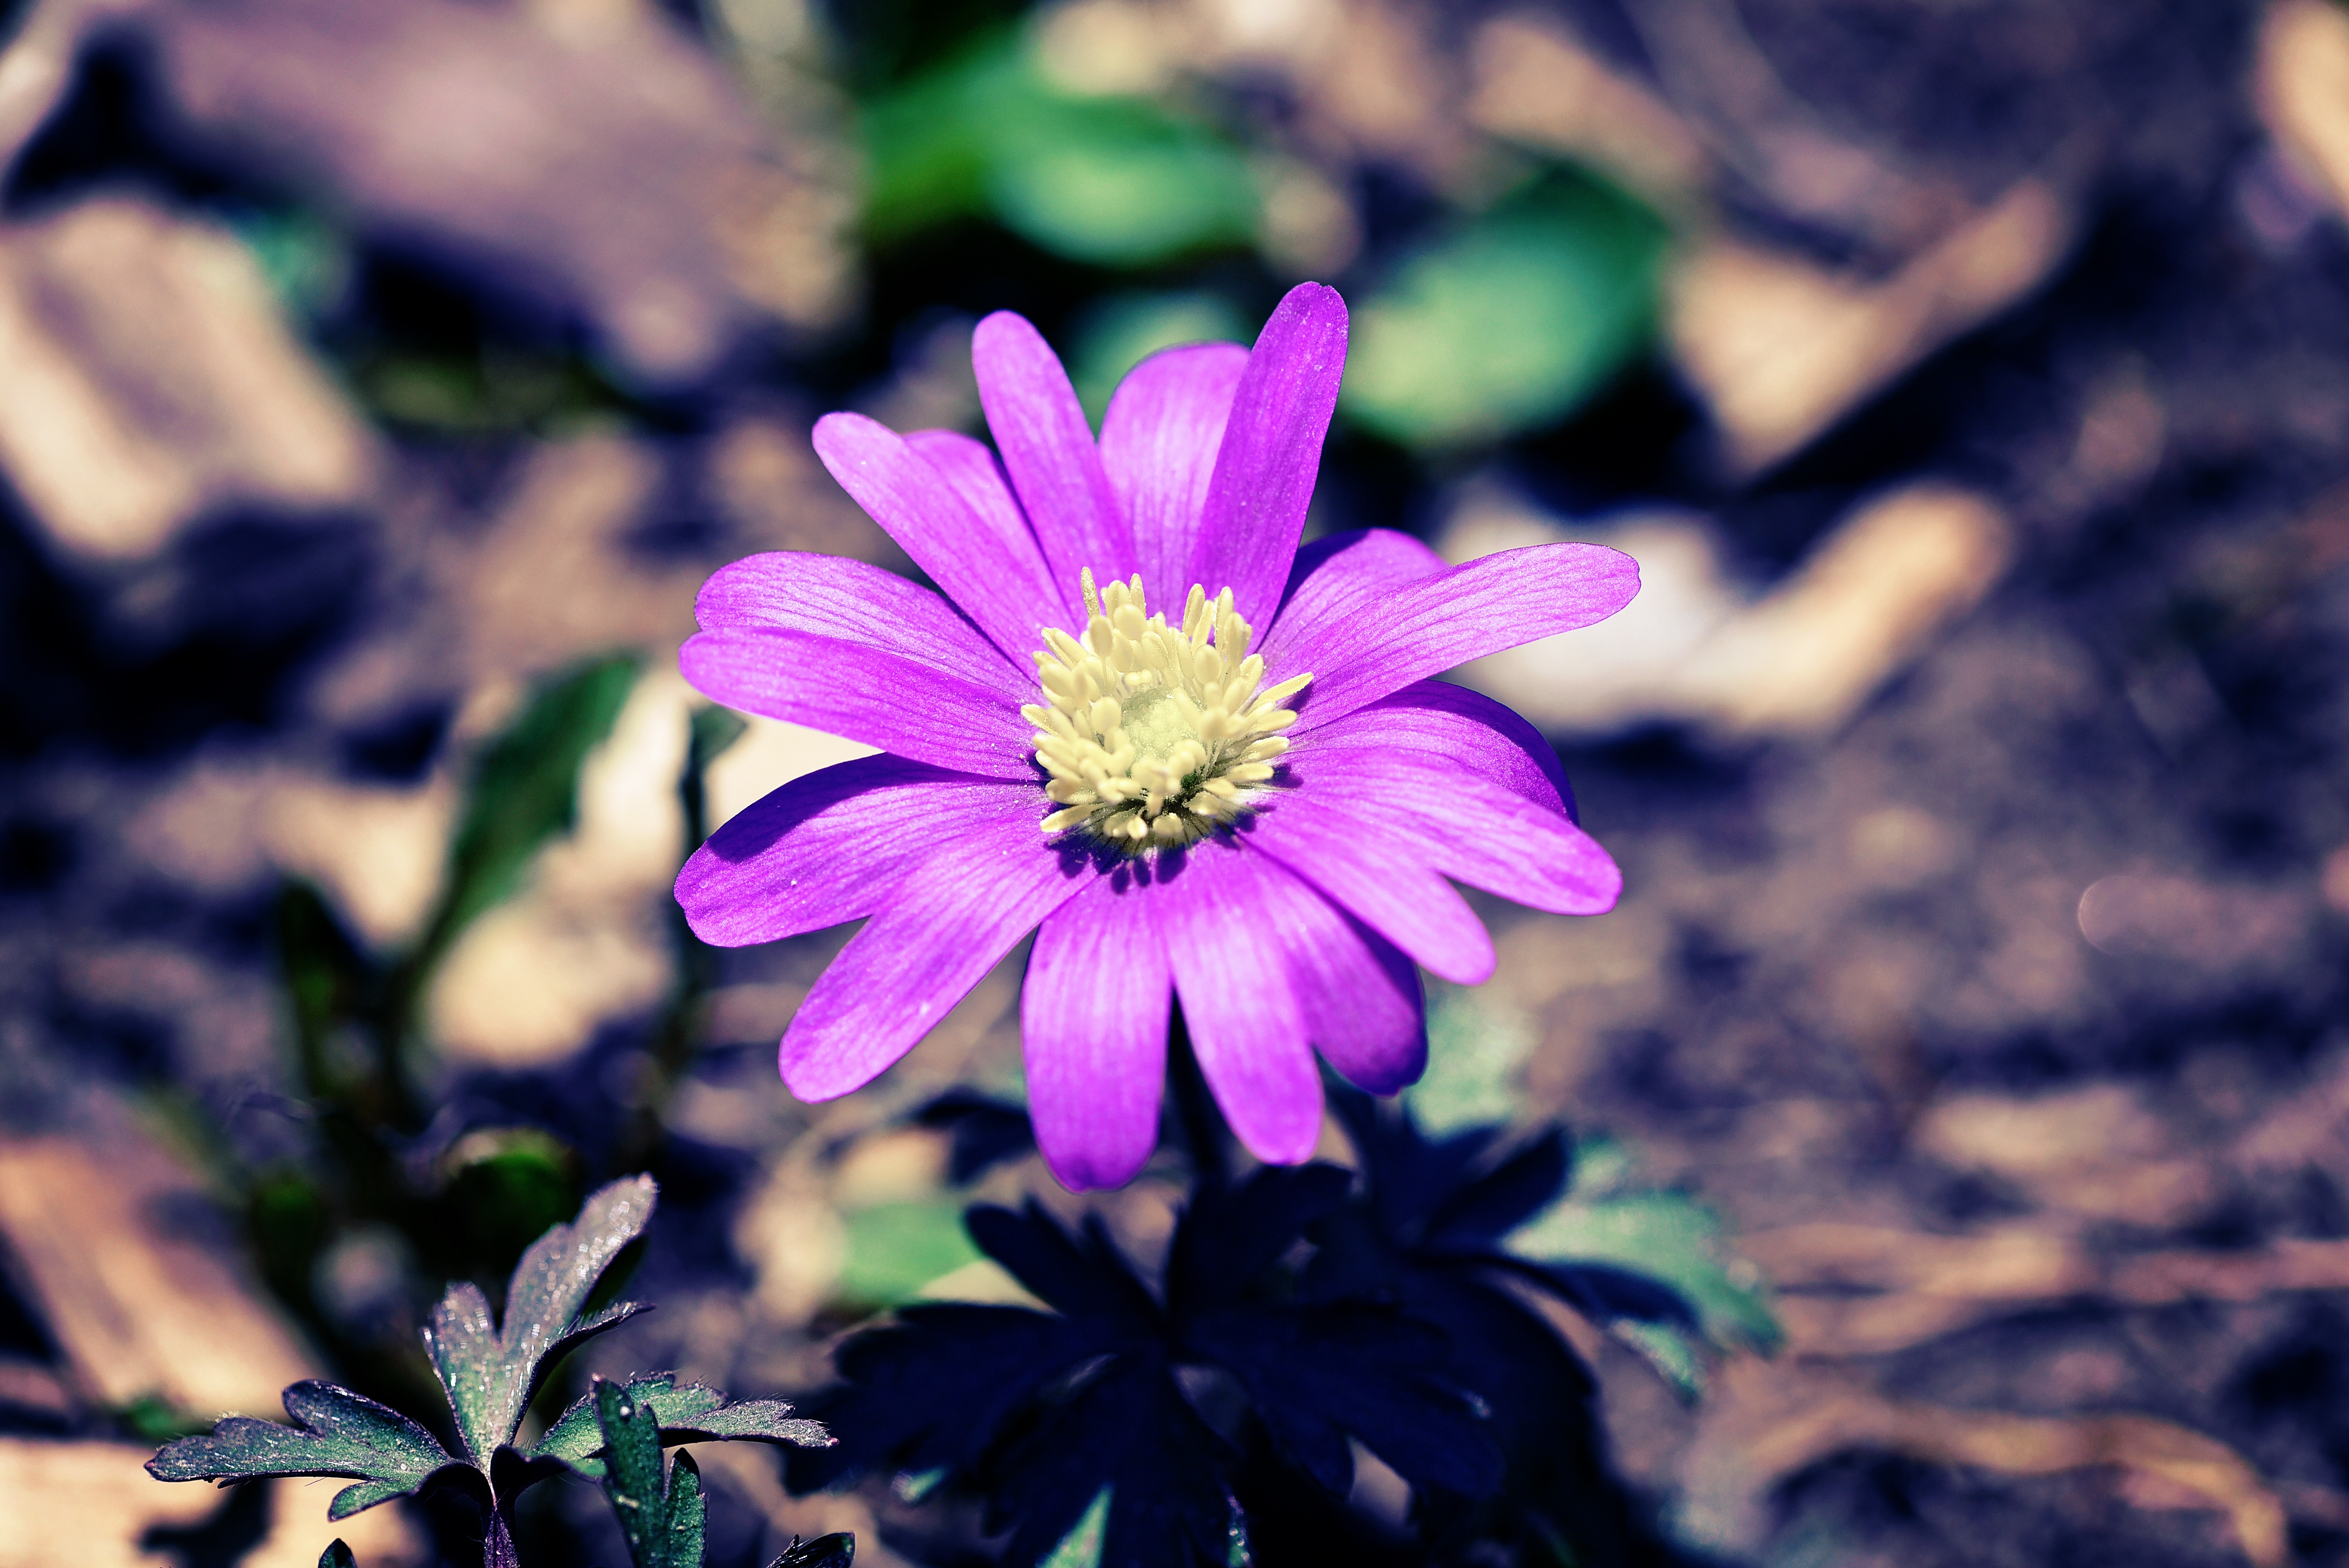
nature, blossom, plant, photography, flower, petal, bloom, spring, botany, pink, close, flora, wildflower, close up, anemone, spring flower, macro photography, flowering plant, natural flooring, balkan anemone, land plant